Andrzej Pilipiuk

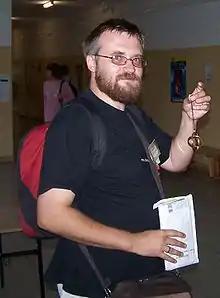
Andrzej Pilipiuk at Polcon in 2006

Andrzej Pilipiuk (born 20 March 1974 in Warsaw), Polish humoristic science-fiction and fantasy author. He debuted in 1996 with short story "Hiena", which featured the first appearance of Jakub Wędrowycz, an alcoholic exorcist. Since that time, Pilipiuk has written several dozen other short stories about that character.